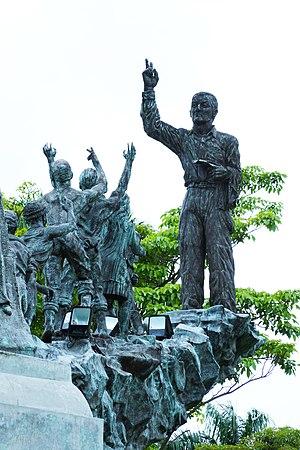
Arnulfo Arias, né le 15 août 1901 à Penonomé et mort le 10 août 1988 à Miami aux États-Unis, est un homme politique et médecin panaméen ; trois fois président de Panama en 1940-41, 1949-51 et en octobre 1968 pour une courte période de 11 jours. Il est le frère cadet de Harmodio Arias, président de Panama en 1932-36.